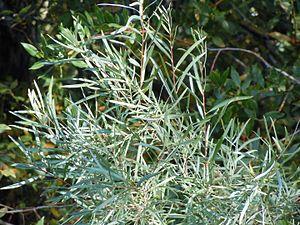
Salix exigua, le saule coyote, est une espèce de saule native d'un peu partout en Amérique du Nord excepté au sud-est et à l'extrême nord. Il pousse de l'est de l'Alaska jusqu'au New Brunswick, et au nord du Mexique.